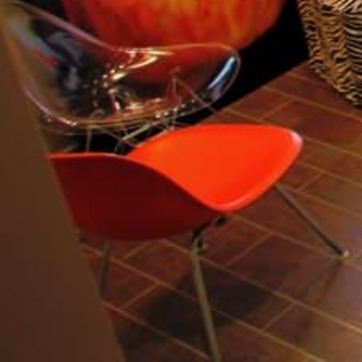
Material: plastic